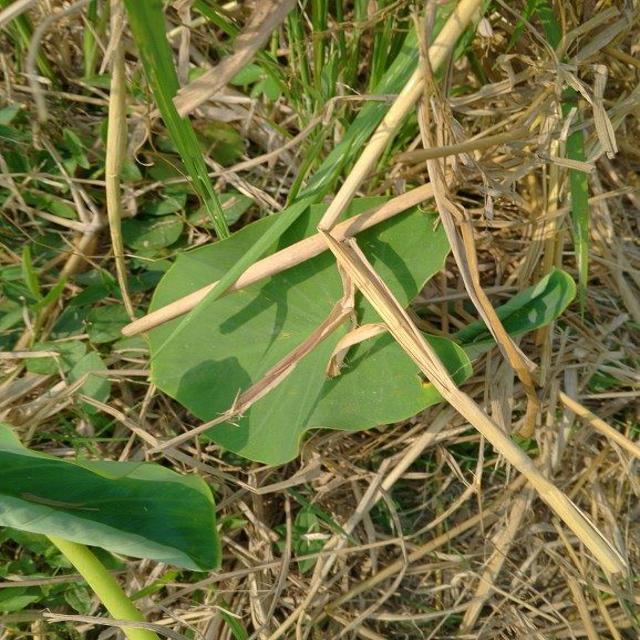
Label: Early_Blight